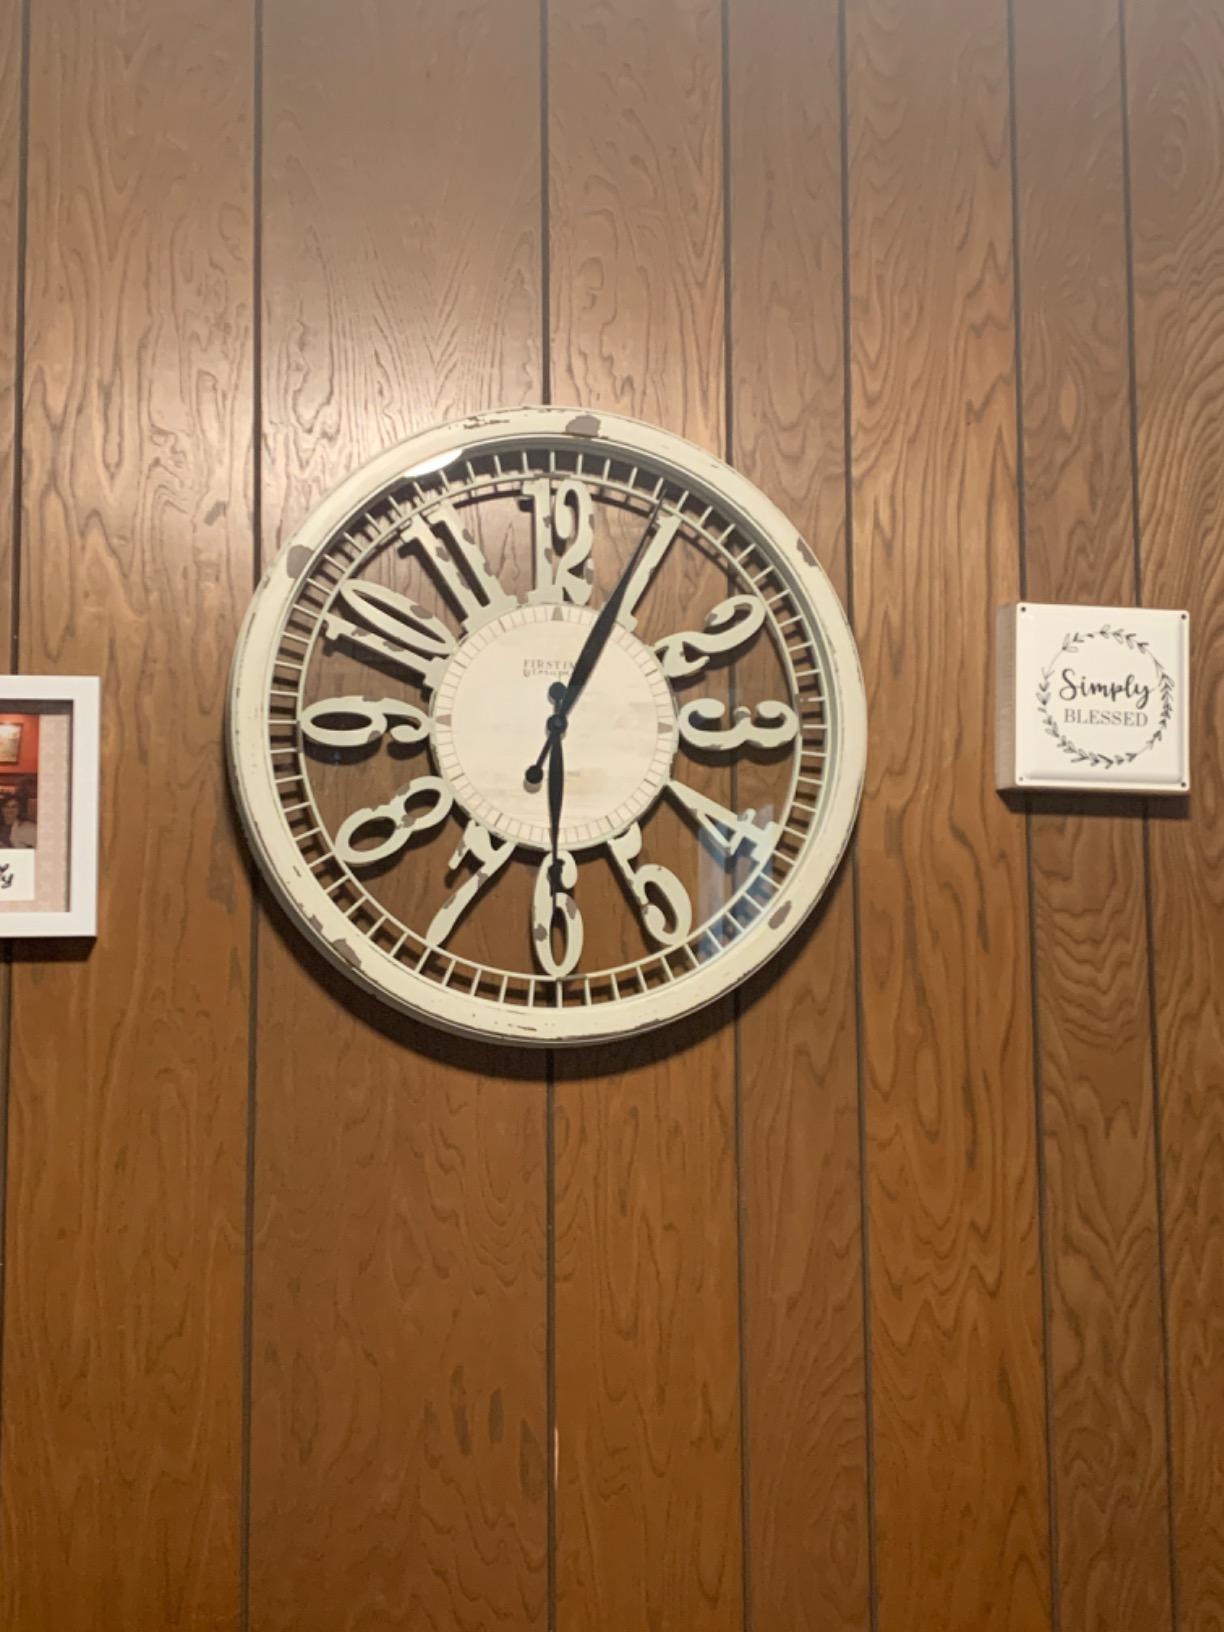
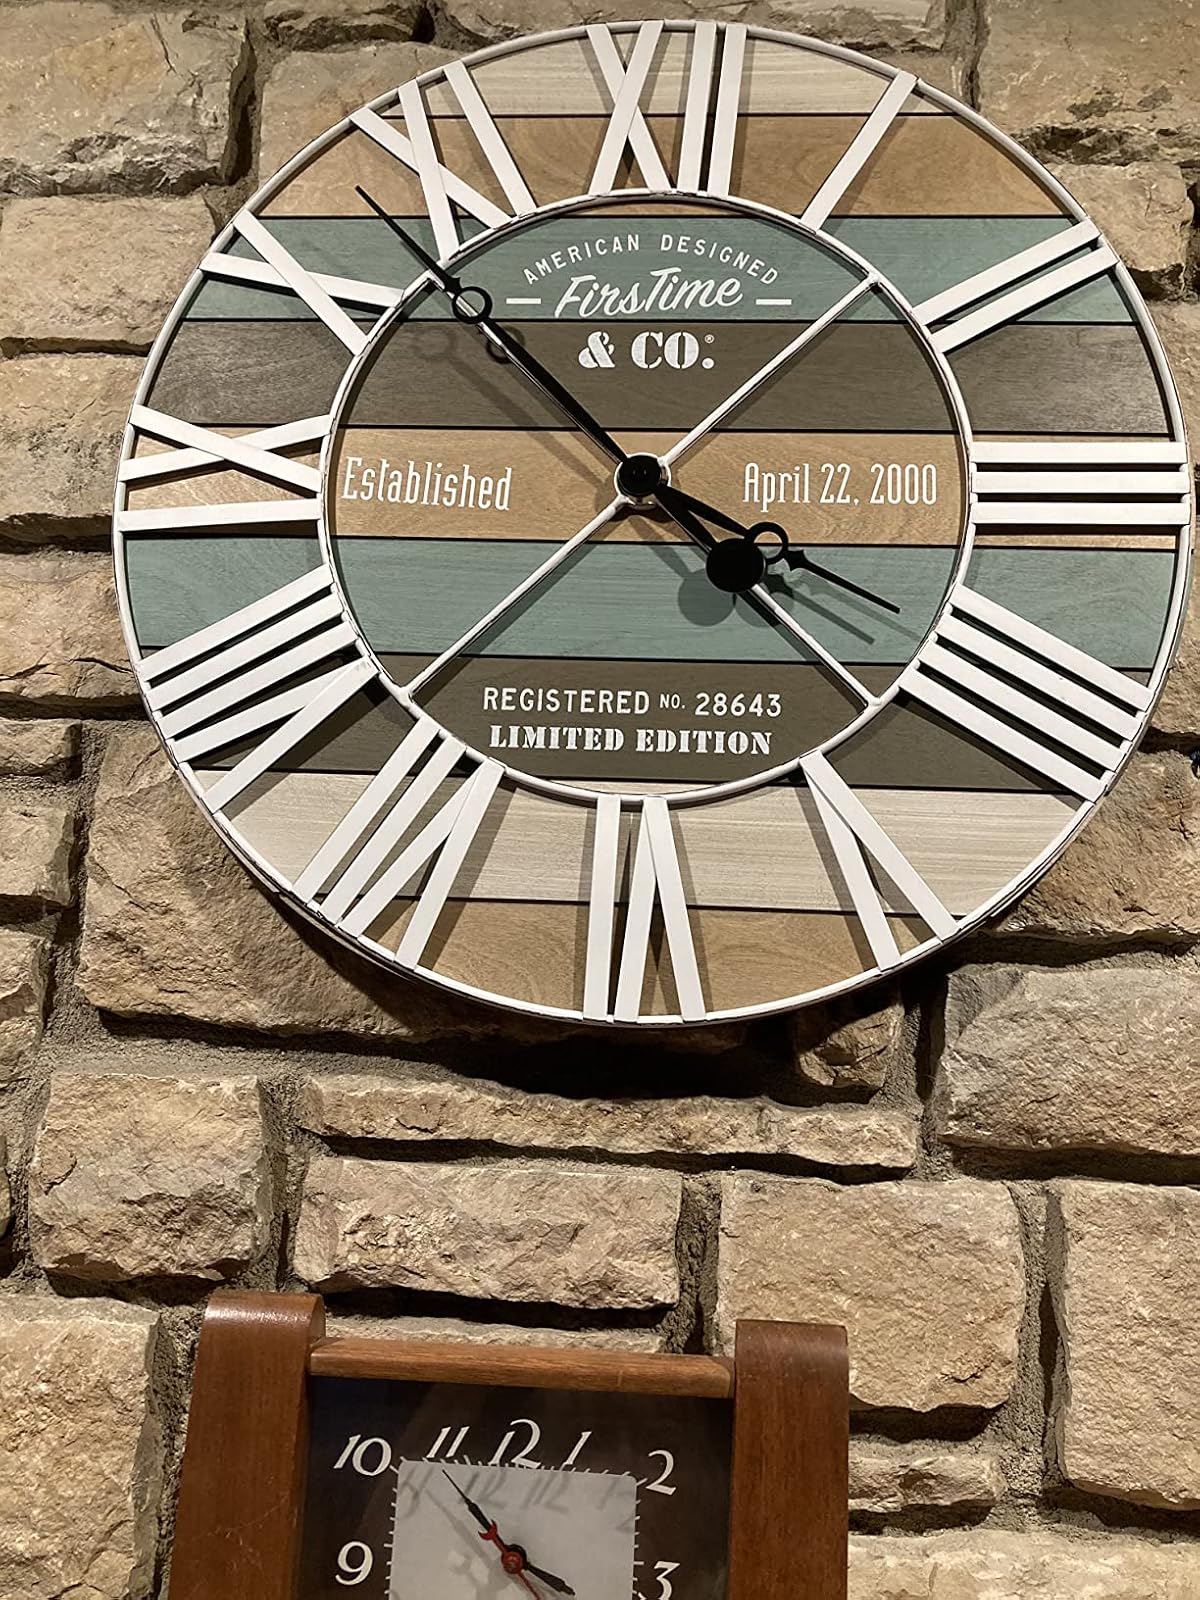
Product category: clock
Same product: no